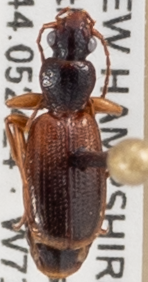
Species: Cymindis neglecta
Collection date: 2021-06-30
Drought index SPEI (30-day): -1.814
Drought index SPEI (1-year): -1.28
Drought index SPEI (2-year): -0.968